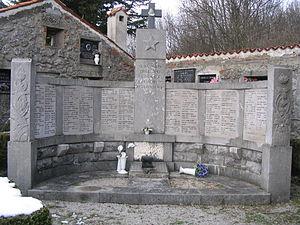
Cet article recense les monuments à la Seconde Guerre mondiale en Croatie.